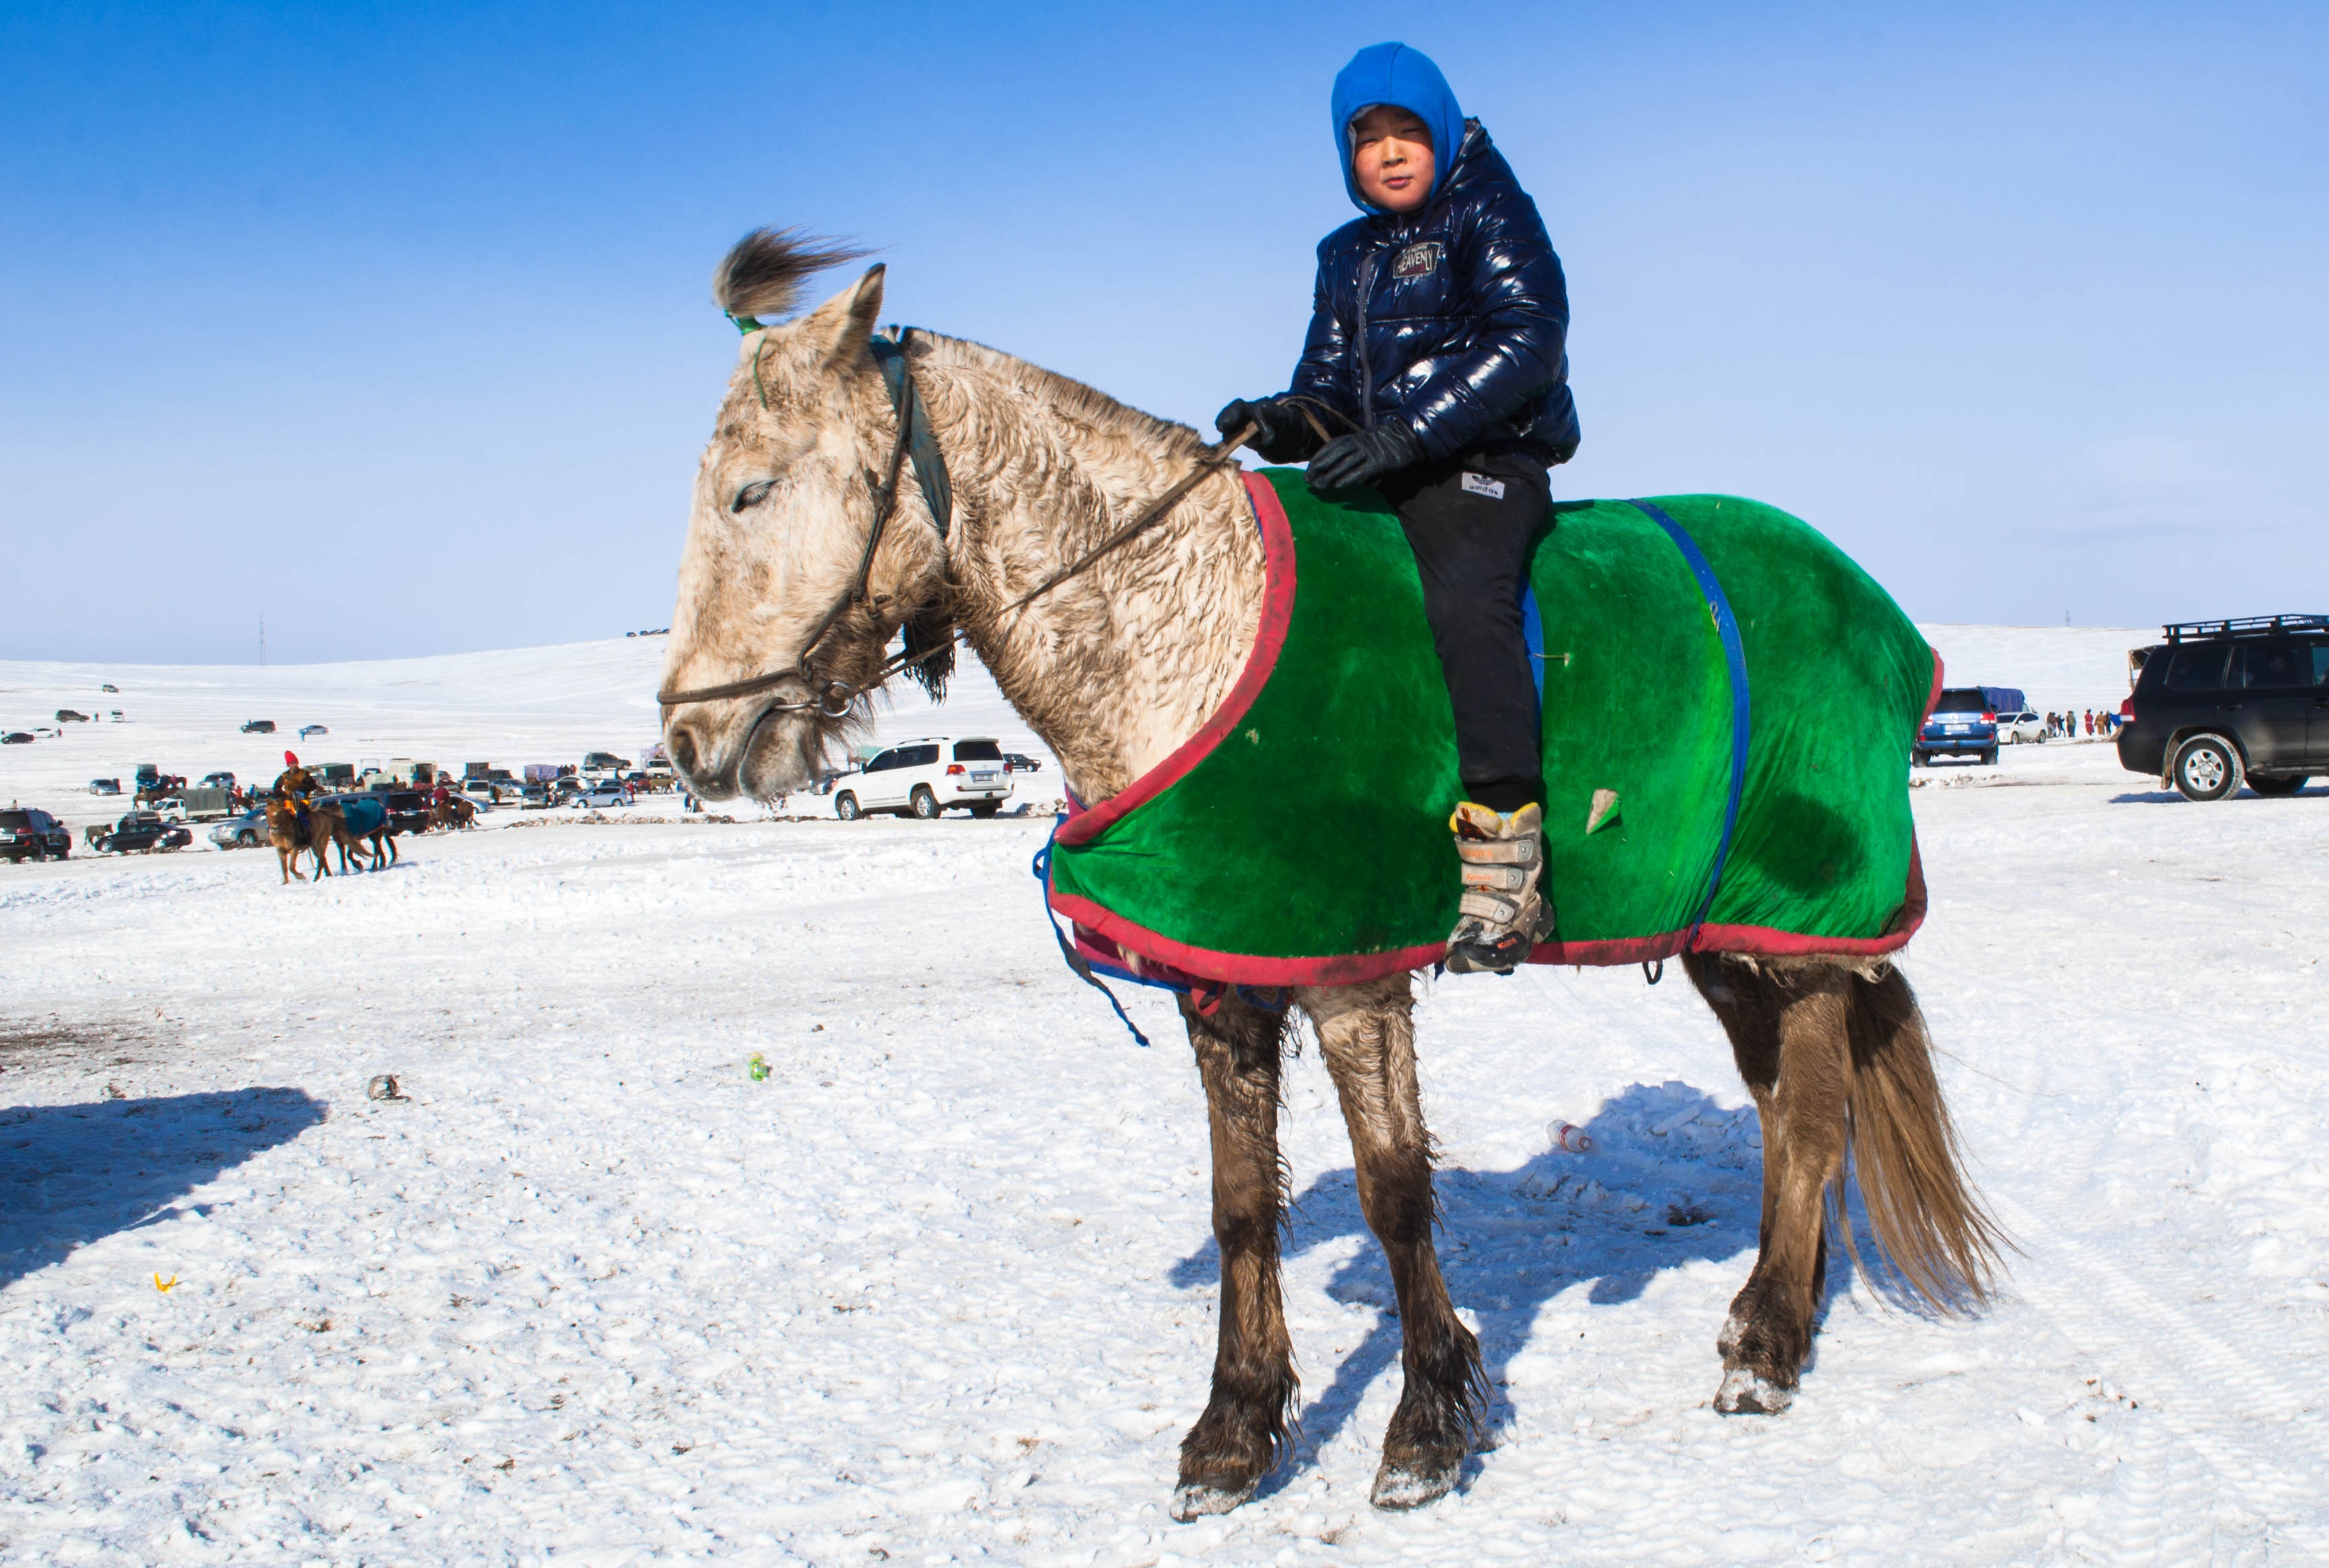
cold, winter, white, boy, kid, horse, outdoors, riding, sports, mongolia, equestrianism, pack animal, trail riding, horse like mammal, animal sports, equestrian sport